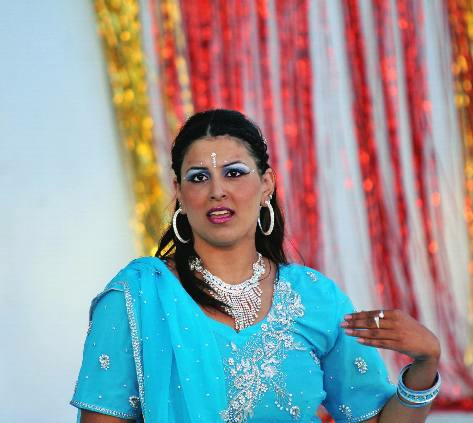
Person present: Yes